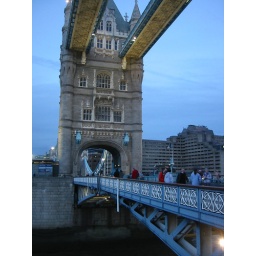
tower staircase : not many know that the staircase is/was very ornate wooden now replaced by an industrial metal one